Scandinavian hunter-gatherer

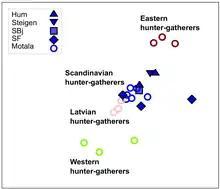
Genetic proximity among Mesolithic European samples (PCA).

In a genetic study published in "Nature Communications" in January 2018, the remains of an SHG female at Motala, Sweden between 5750 BC and 5650 BC was analyzed. She was found to be carrying U5a2d and "substantial ANE ancestry". The study found that Mesolithic hunter-gatherers of the eastern Baltic also carried high frequencies of the HERC2 allele, and increased frequencies of the SLC45A2 and SLC24A5 alleles. They however harbored less EHG ancestry than SHGs. Genetic continuity between the SHGs and the Pitted Ware culture of the Neolithic was detected. The results further underpinned previous suggestion that SHGs were descended from northward migration of WHGs and a subsequent southward migration of EHGs. A certain degree of continuity between SHGs and northern Europeans was detected.